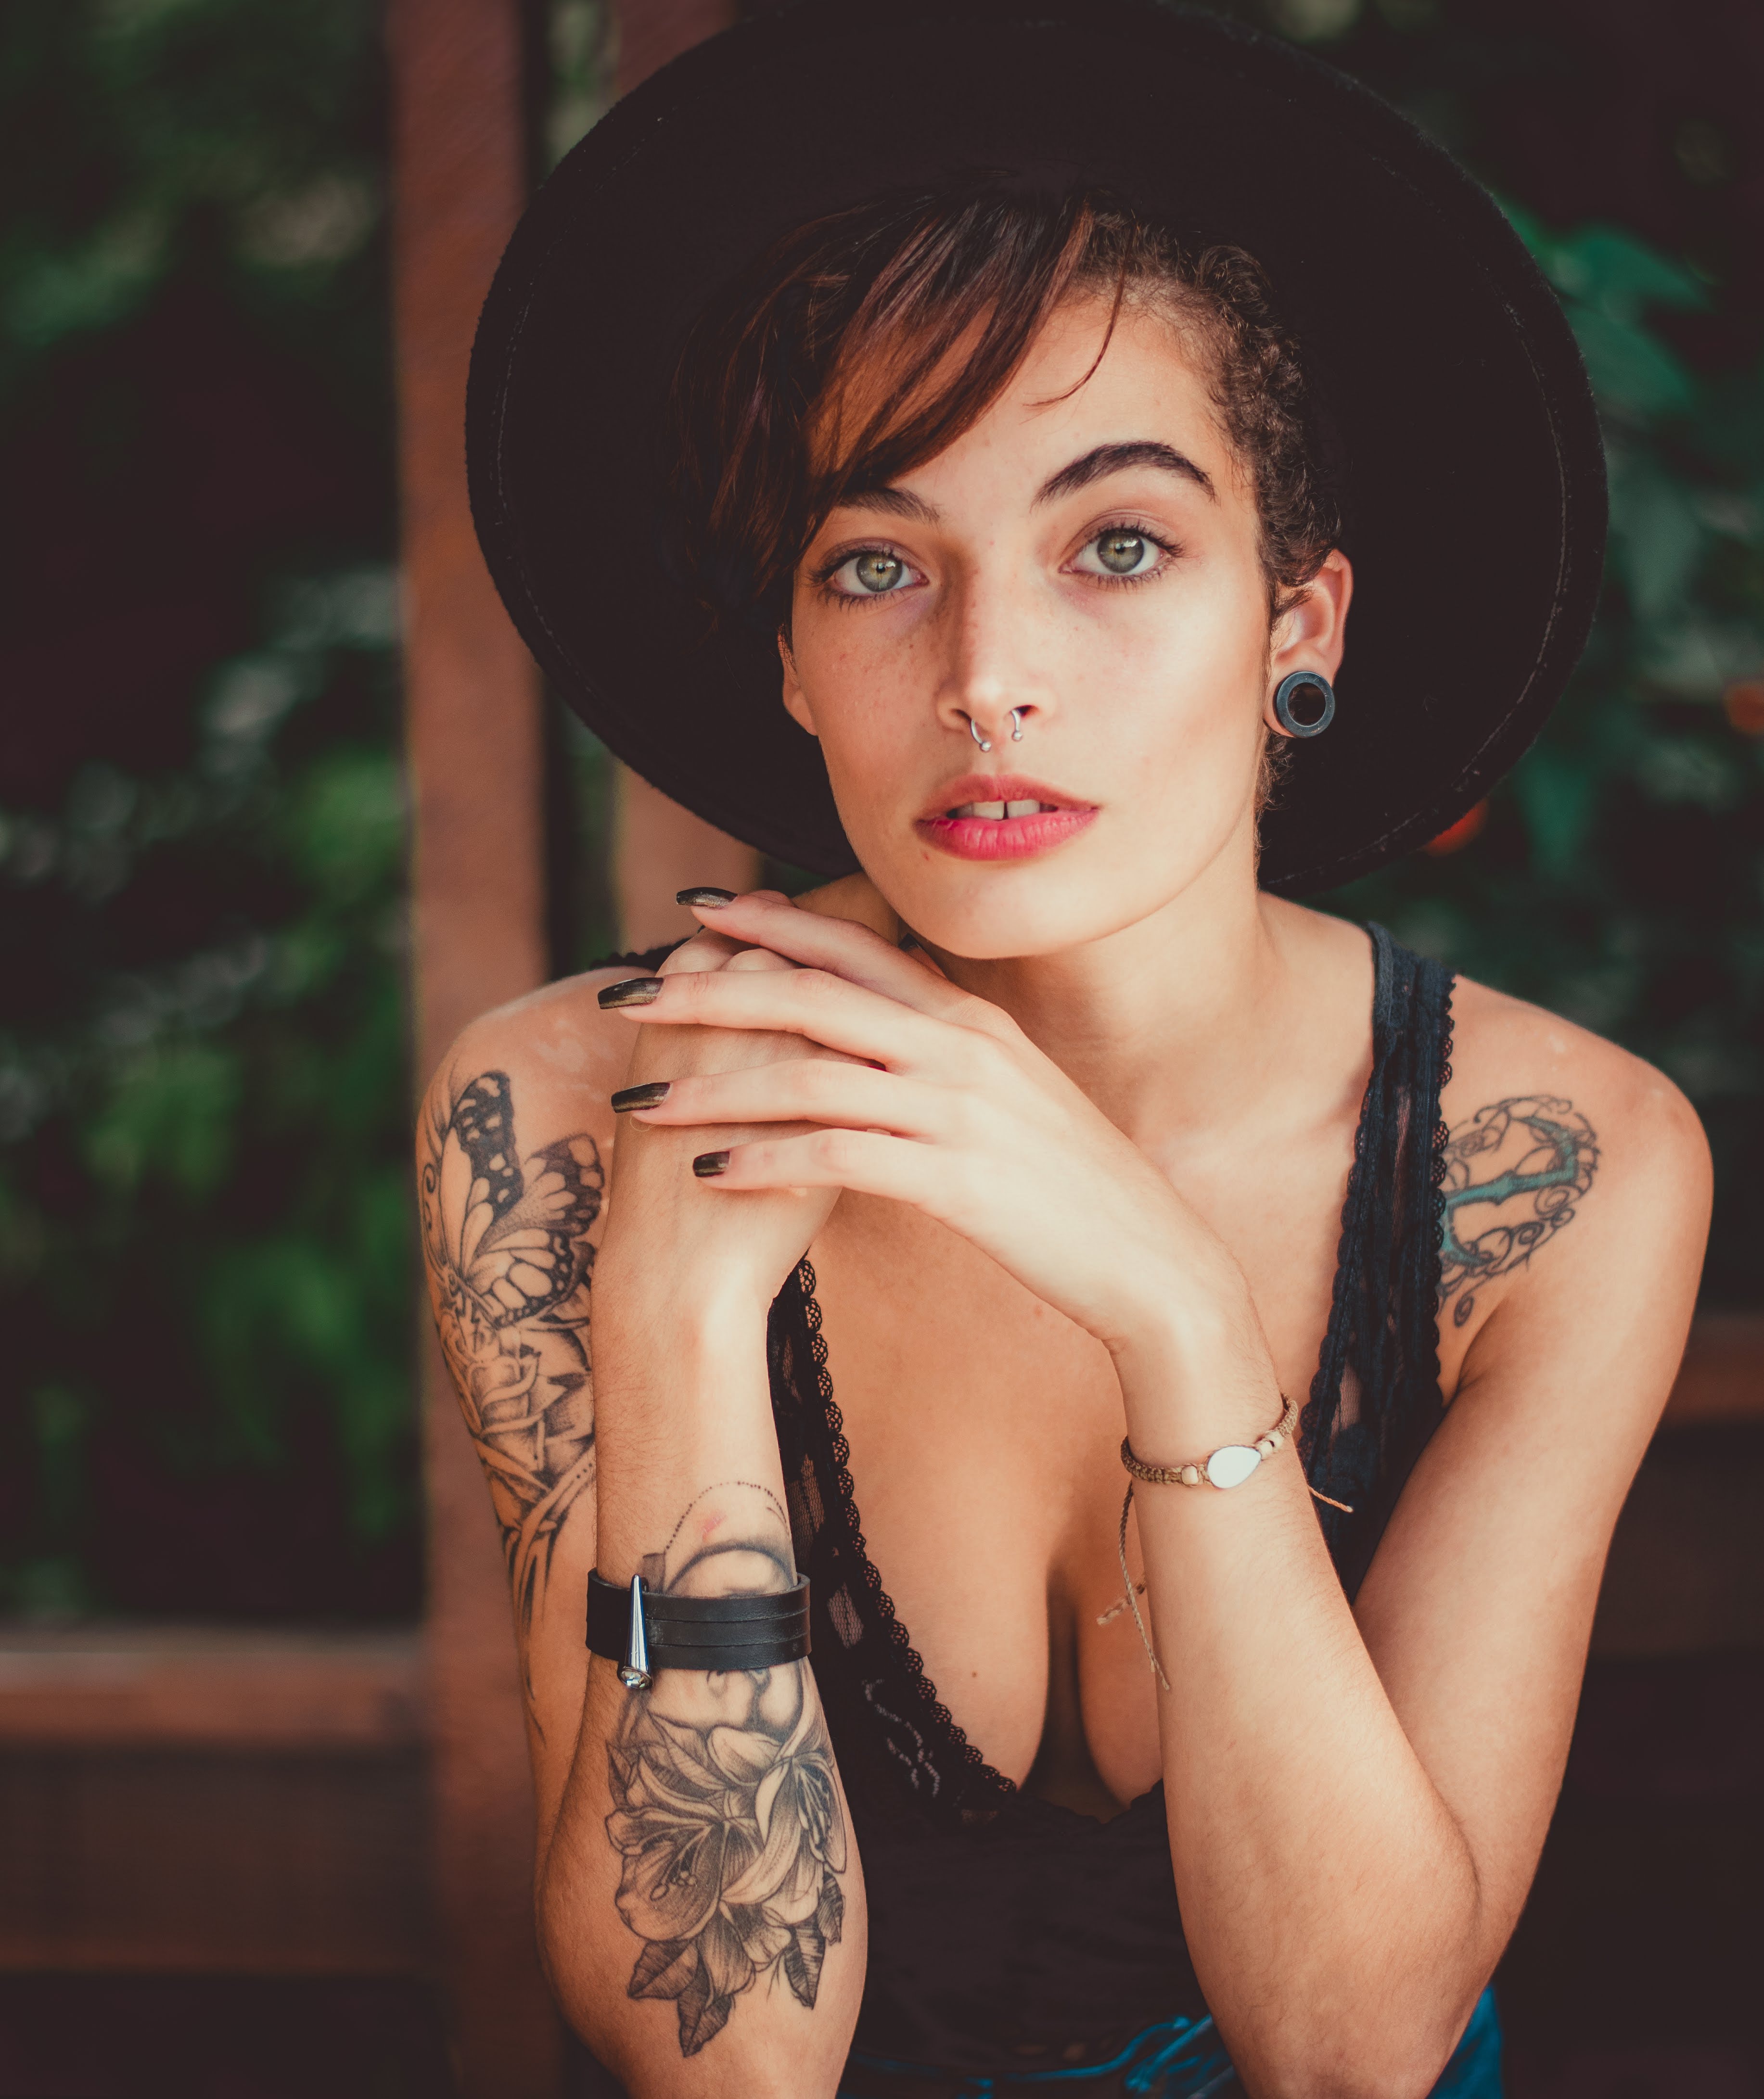
hair, face, lip, tattoo, beauty, skin, lady, arm, cool, nose, eye, black hair, shoulder, fashion, model, photo shoot, photography, hand, brown hair, muscle, temporary tattoo, long hair, chest, portrait, portrait photography, flesh, body piercing, fashion accessory, eyelash, style